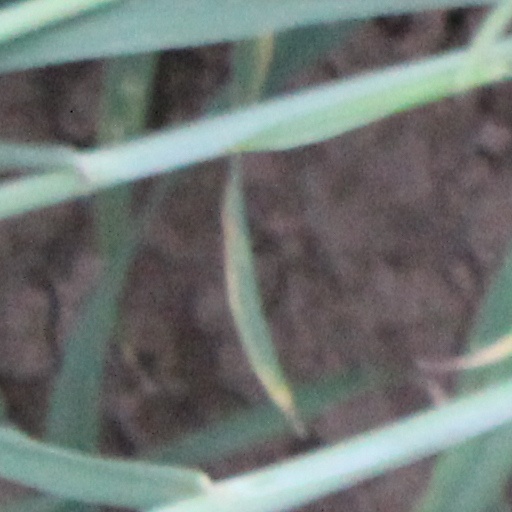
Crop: wheat